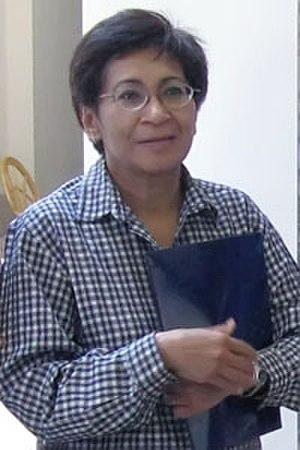
Mazlan Binti Othman, née le 11 décembre 1951 à Seremban, est une astrophysicienne malaisienne. Elle est directrice du Bureau des affaires spatiales des Nations unies de 1999 à 2002 et a repris ce poste en 2007.
Lancement à White Sands de la septième fusée américaine dans l’espace. Elle atteint 21 000 mètres d’altitude.